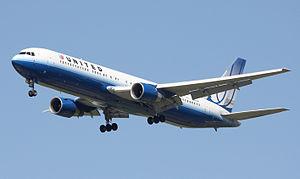
Le Boeing 767 est un avion de ligne à réaction gros-porteur de taille moyenne construit depuis 1981 par Boeing Commercial Airplanes. Il est le premier biréacteur à fuselage large du constructeur et le premier avion de ligne à être équipé d'un cockpit à deux membres d'équipage avec une planche de bord tout écran. L'avion est équipé de deux turboréacteurs à double flux, d'un empennage conventionnel et, pour réduire la traînée aérodynamique, d'un profil de voilure supercritique. Conçu comme avion de ligne gros-porteur plus petit que les appareils précédents, tels que le 747, le 767 a une capacité allant de 181 à 375 passagers et une autonomie de 3 850 à 6 385 milles nautiques, selon les versions. Le développement du 767 ayant été fait en simultané avec celui d'un biréacteur à fuselage étroit, le 757, les deux appareils partagent des caractéristiques communes ; de ce fait, une certification unique permet de piloter les deux appareils.